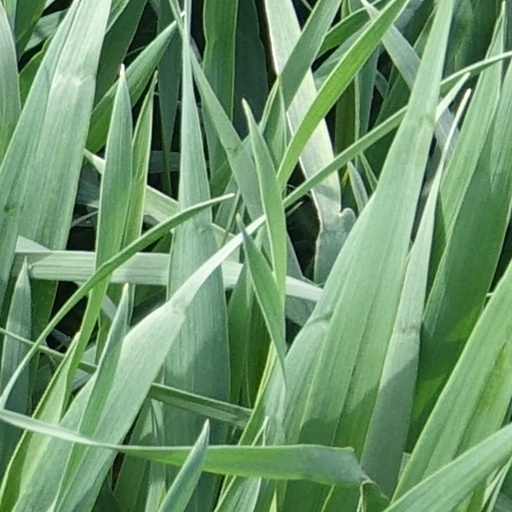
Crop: wheat